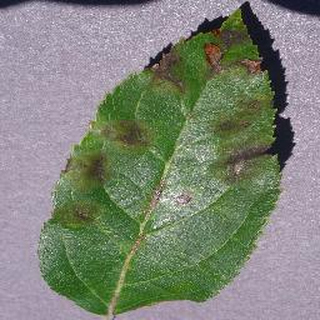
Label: apple_apple_scab